Glehnia

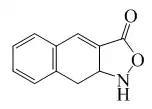
Naphthisoxazole A

It is native to eastern Asia, particularly eastern China, Japan, and far-eastern Russia, and western North America from Alaska to northern California. It can be found on sandy beaches and dunes.